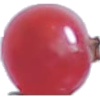
Label: Redcurrant 1